Hovsep Arghutian (bishop)

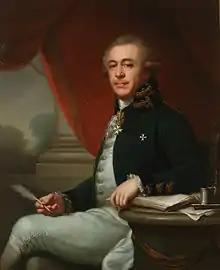
Arghutian's collaborator Ivan Lazarev

Arghutian and Lazarev were disappointed after the Russo-Turkish War of 1787–1792 ended without the annexation of Armenia. They continued to appeal to Catherine to establish an Armenian kingdom, but the empress suggested nothing more than the immigration of Armenians to Russian and Georgian territory. In 1792, at Potemkin and Arghutian's initiative, the settlement of Grigoriopol (named after Saint Gregory the Illuminator) was founded and populated with Armenians from Moldavia and Bessarabia who had suffered during the latest Russo-Turkish war.